United Nations Security Council Resolution 1647

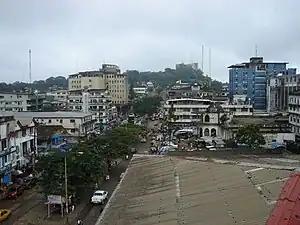
The Liberian capital Monrovia

United Nations Security Council Resolution 1647, adopted unanimously on 20 December 2005, after recalling all previous resolutions on the situations in Liberia and West Africa, the Council extended sanctions including an arms embargo, bans on the sale of diamonds and timber and restrictions on travel for certain officials.